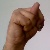
The image shows a hand gesture representing the letter 'N' in Indian Sign Language.